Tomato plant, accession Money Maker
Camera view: bottom (45 deg); turntable rotation: 0 degrees
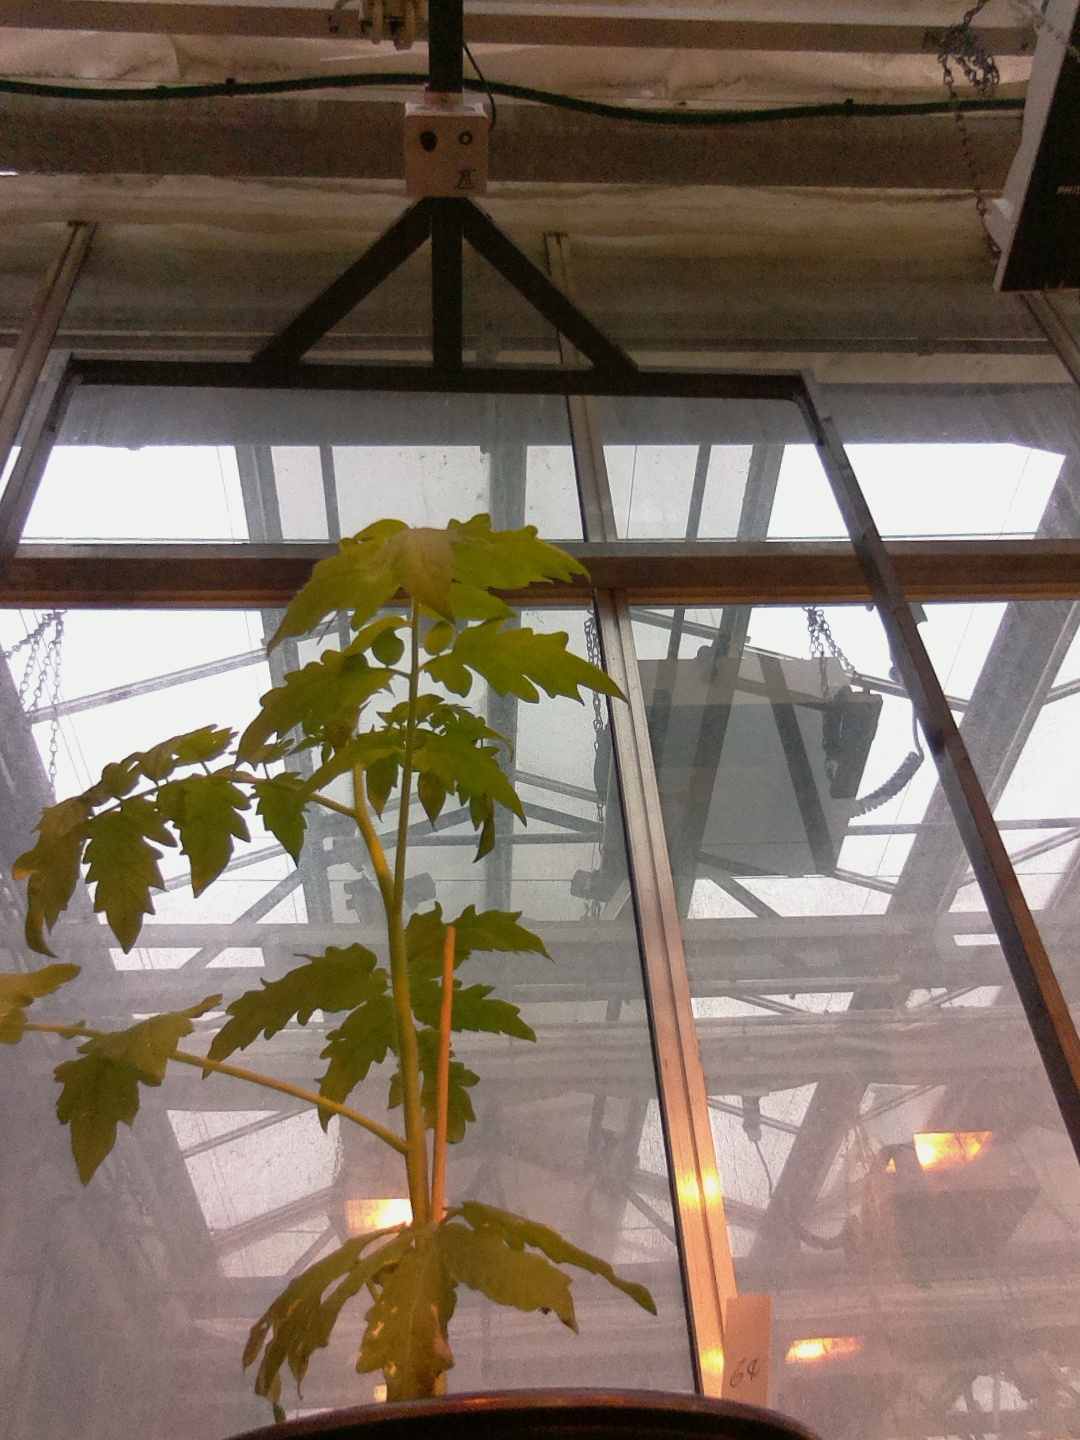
BBCH growth stage 13: 6 of true leaves visible